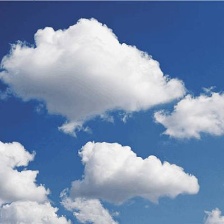
Cloud type: Cumulus